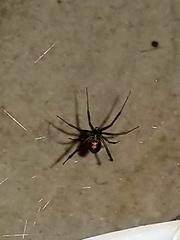
Species: Lactrodectus_hesperus